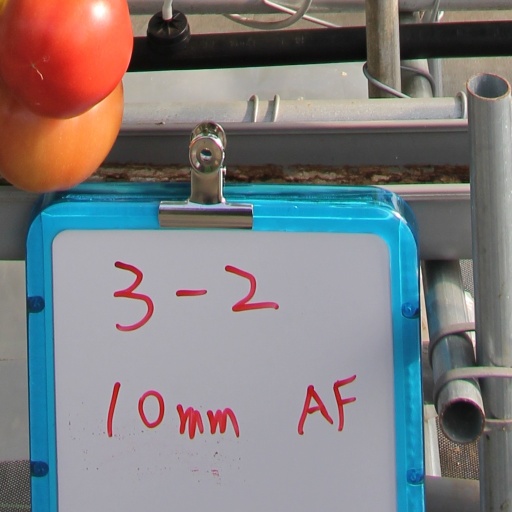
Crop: tomato